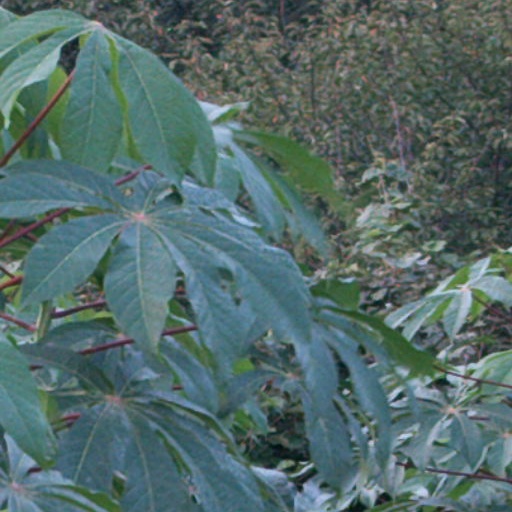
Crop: cassava